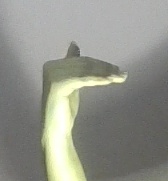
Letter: khaa